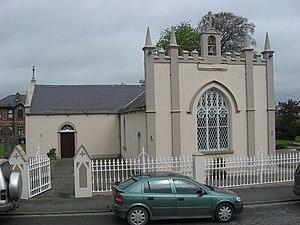
Tallanstown est un village dans le comté de Louth, en Irlande.